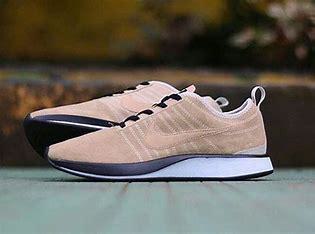
Brand: Nike
Model: Dualtone Racer